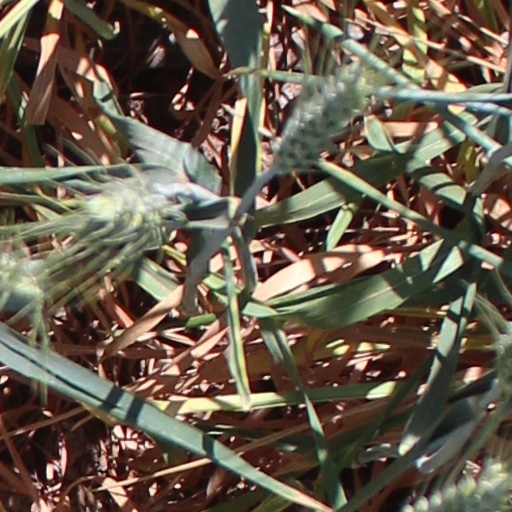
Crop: wheat